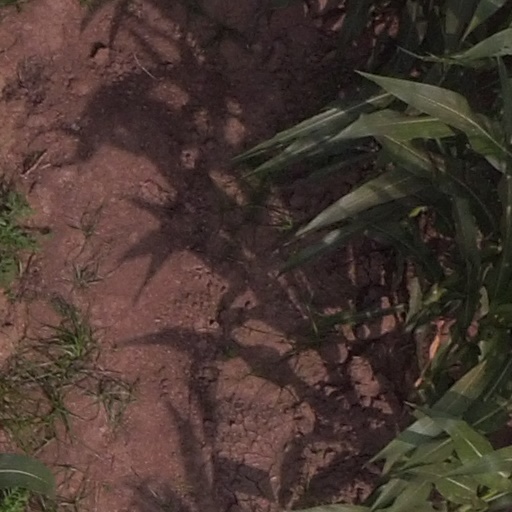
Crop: maize; corn